Granton Waterfront regeneration

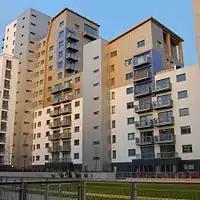
New apartment buildings in the Edinburgh Waterfront area on a site that formerly housed port-related industries

The Granton Waterfront regeneration is a redevelopment of parts of Edinburgh along the shores of the Firth of Forth in Granton. There are three main landowners: Arcus (formerly Forth Ports), National Grid plc and City of Edinburgh Council. Since the area was masterplanned in the early 2000s it has undergone significant change with approximately 1,400 new homes in the Granton area, new food retail stores, the new Telford College at Granton, and approximately of commercial office space.